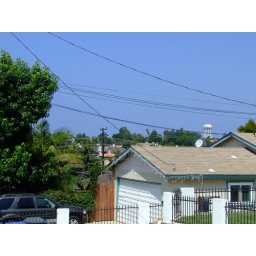
The water tower where the M. B. Water Tower cache is located is already in view